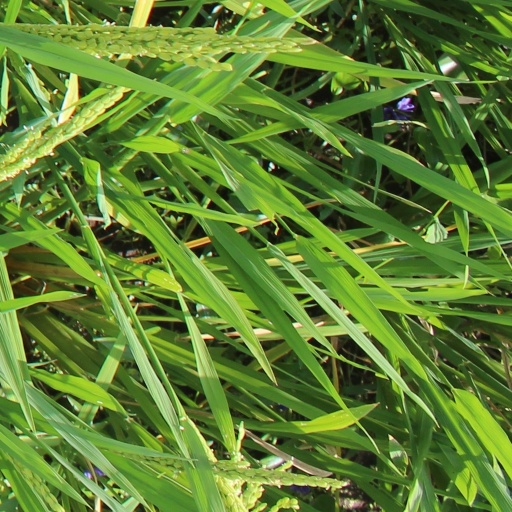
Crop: rice